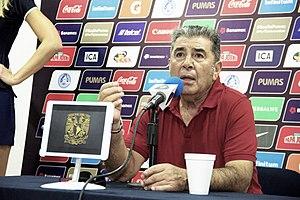
Carlos Enzo Reinoso Valdenegro est un ancien joueur et entraîneur de football chilien.